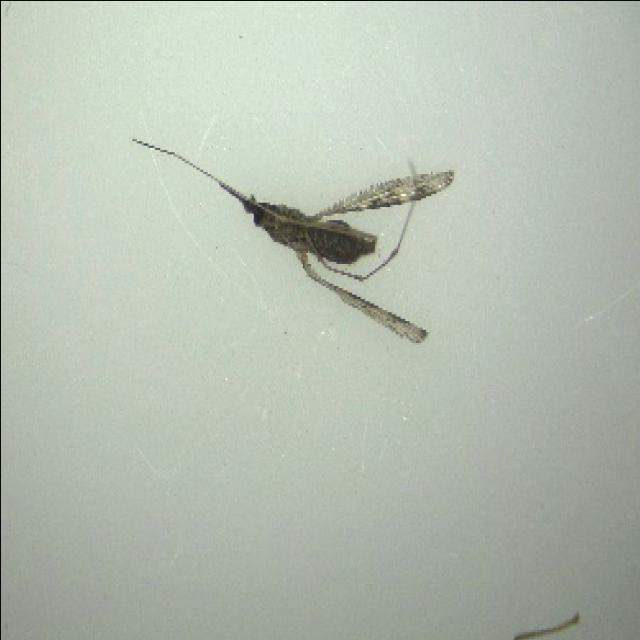
Species: anopheles_sinensis